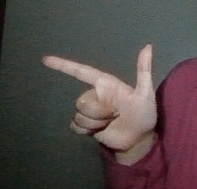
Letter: yaa